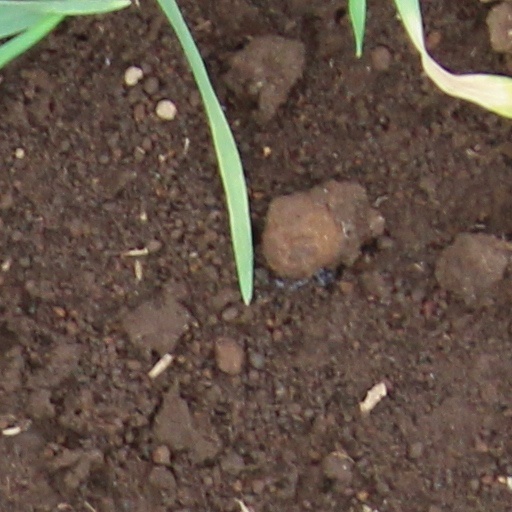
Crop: wheat